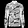
Label: Coat